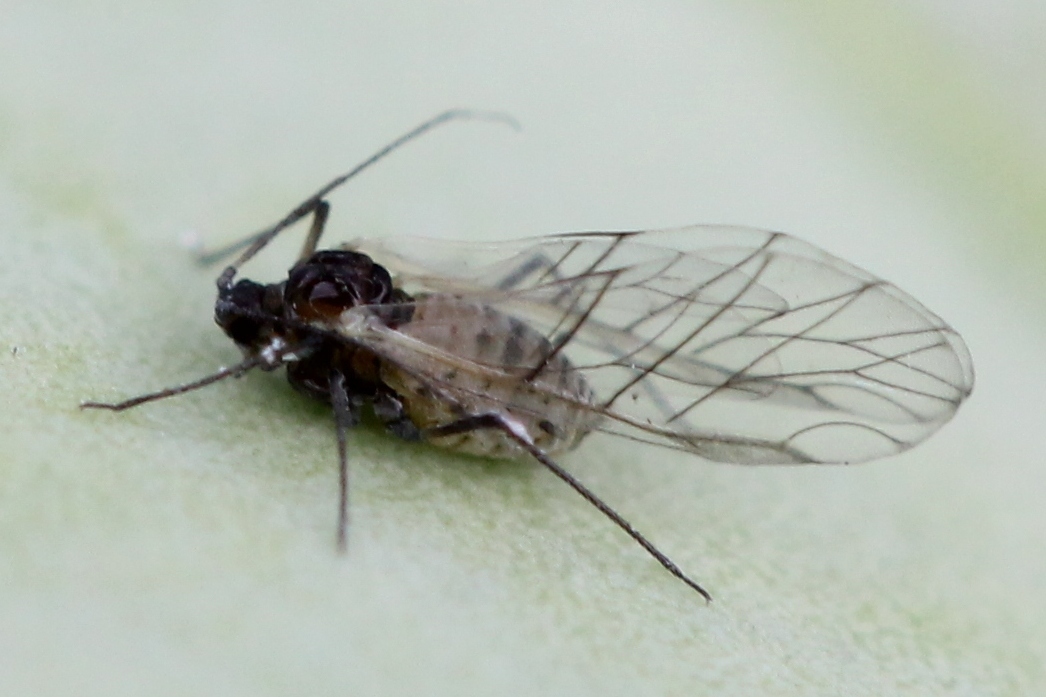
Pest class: cabbage_aphid